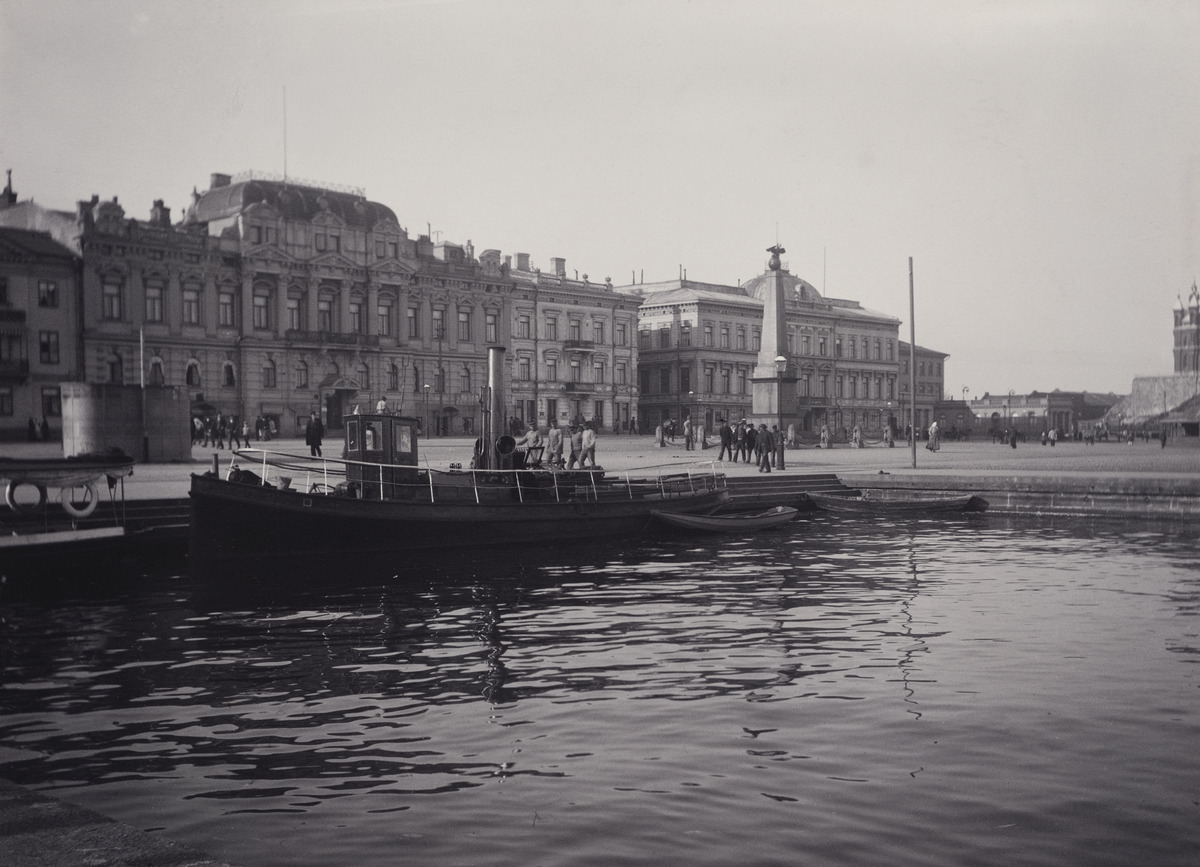
Kauppatori ja Pohjoisesplanadin rakennuksia
sisällön kuvaus: Kauppatori ja Pohjoisesplanadin rakennuksia. Rakennukset ovat vasemmalta alkaen nro. 9, eli Govinuksen talo, jossa sijaitsi hotelli Kleineh; 7 eli Heidenstrauchin  talo, joka sittemmin julkisivultaan suuresti muutettuna toimii Ruotsin kuningaskunnan

suurlähetystönä; nro. 5 eli Lampan talo, sitten numero 3, jossa toimii korkein oikeus ja lopulta näkyy hieman keisarillista palatsia eli myöhempää Tasavallan presidentin linnaa osoitteessa Pohjoisesplanadi 1. Aivan oikeassa reunassa näkyy pieni siivu

Uspenskin katedraalia Katajanokalla. Kolera-altaassa on laituriin kiinnitettynä pieni höyryhinaaja ja torilla, hinaajan keulasta hieman vasempaan, on pisoaari. Hinaaja ahterista taakse päin taas on Keisarinnan kivi -muistomerkki. mustavalkoinen
Ajankohta: kuvausaika 1898
Paikka: Suomi, Uusimaa, Helsinki, Kaartinkaupunki Helsinki, Pohjoisesplanadi 1, 3, 5, 7, 9
Aiheet: satamat, altaat, veneet, soutuveneet, laivat, höyrylaivat, laiturit, rakennukset, kivirakennukset, julkiset rakennukset, käymälät